Dr. Elizur Hale House

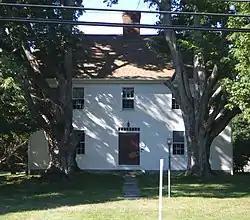

The Dr. Elizur Hale House is a historic house at 3181 Hebron Avenue in Glastonbury, Connecticut. Built about 1780, it is a prominent local example of well-preserved late Georgian domestic architecture. It is also notable for its association with the locally prominent Hale family, who occupied it for 100 years. The house was listed in the National Register of Historic Places in 1989.